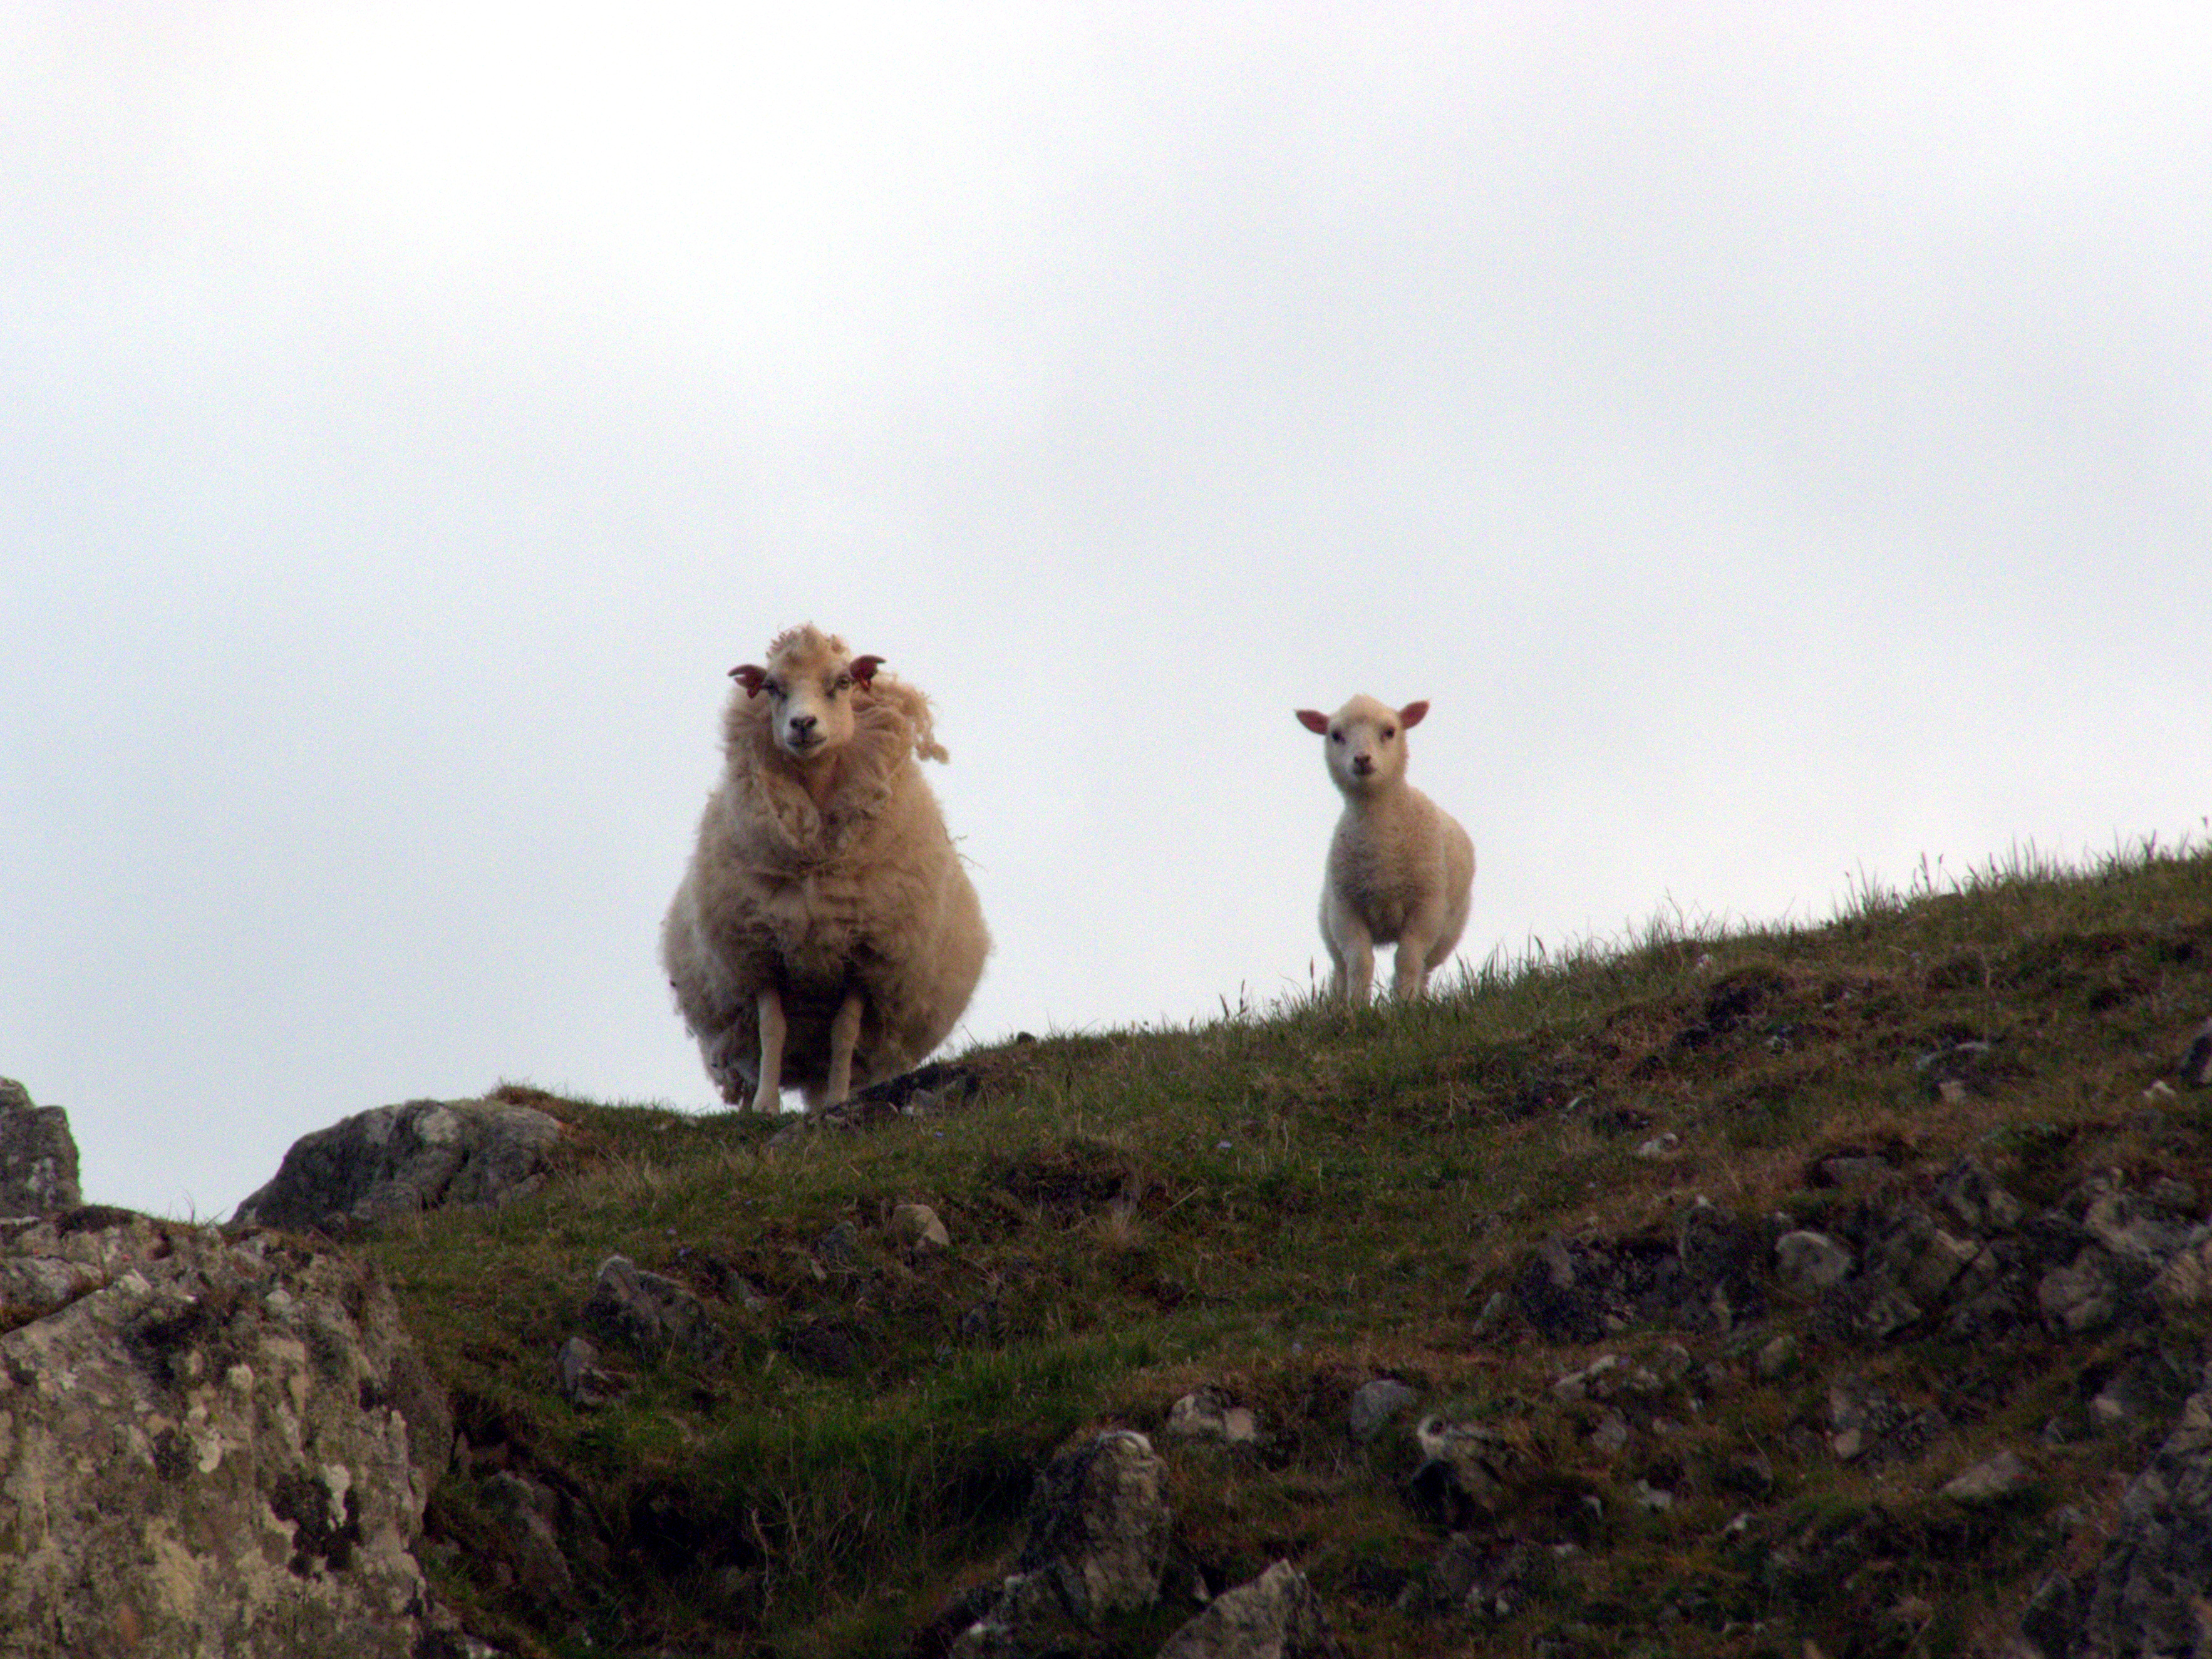
wildlife, sheep, mammal, fauna, lamb, goats, animals, sheeps, ecosystem, shetlandislands